KHKS

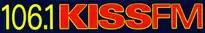
The first "106.1 Kiss FM" logo used in the 1990s.

On November 1, 1992, at 1:11 am, the CHR/Top 40 format and "Kiss FM" branding were revived as "106.1 Kiss FM" with the KHKS calls. The first song on the revived "Kiss FM" was Wilson Phillips' version of "The Star-Spangled Banner". Gannett would sell the station to Chancellor Broadcasting in April 1997; after a subsequent series of mergers and buyouts, KHKS came under the ownership of San Antonio-based Clear Channel Communications (now iHeartMedia) in 2000. Since its launch, KHKS has been the flagship station of The Kidd Kraddick Morning Show, which began nationwide syndication in 2001.